Michael Atiyah

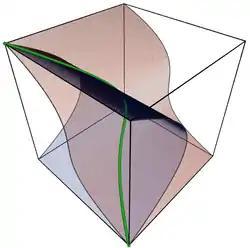
A twisted cubic curve, the subject of Atiyah's first paper

Atiyah spent the academic year 1955–1956 at the Institute for Advanced Study, Princeton, then returned to Cambridge University, where he was a research fellow and assistant lecturer (1957–1958), then a university lecturer and tutorial fellow at Pembroke College, Cambridge (1958–1961). In 1961, he moved to the University of Oxford, where he was a reader and professorial fellow at St Catherine's College (1961–1963). He became Savilian Professor of Geometry and a professorial fellow of New College, Oxford, from 1963 to 1969. He took up a three-year professorship at the Institute for Advanced Study in Princeton after which he returned to Oxford as a Royal Society Research Professor and professorial fellow of St Catherine's College. He was president of the London Mathematical Society from 1974 to 1976.